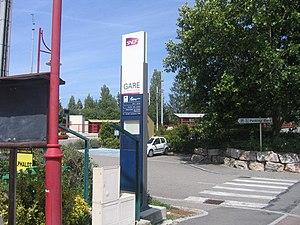
La gare de Bartenheim vue depuis la rue de la Gare.
La gare de Bartenheim est une gare ferroviaire française de la ligne de Strasbourg-Ville à Saint-Louis, située sur le territoire de la commune de Bartenheim dans le département du Haut-Rhin en région Grand Est.